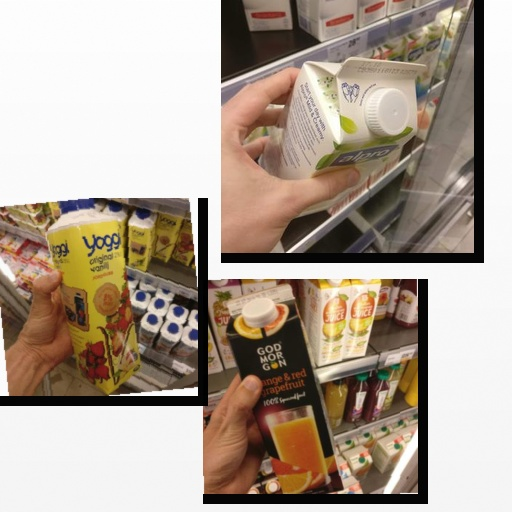
Food items: strawberry_yogurt, soyghurt, orange_red_grapefruit_juice